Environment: real
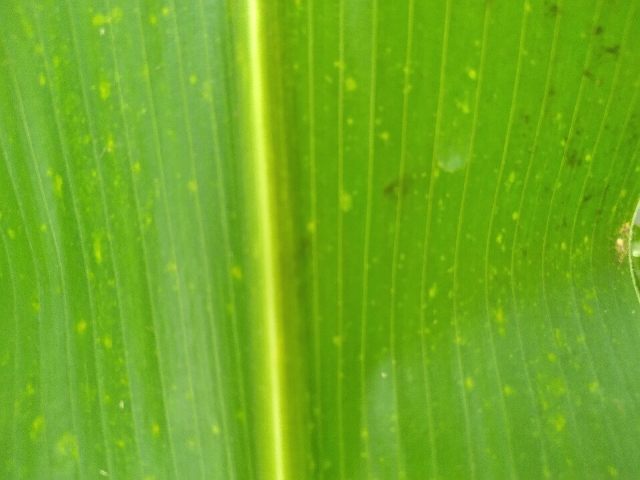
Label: lethal_necrosis